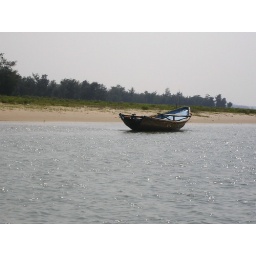
An unattended boat wandering in the beautifull waters of Chilka lake